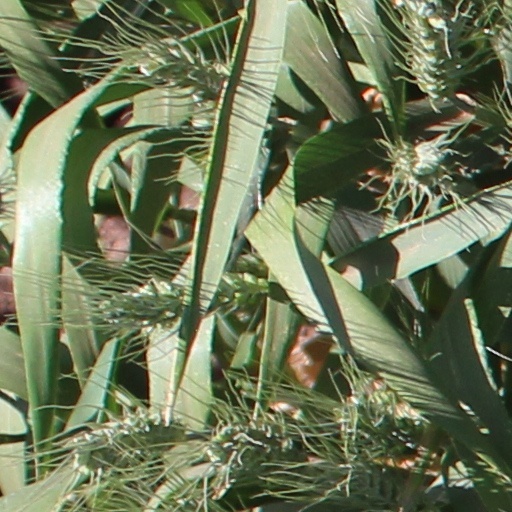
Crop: wheat